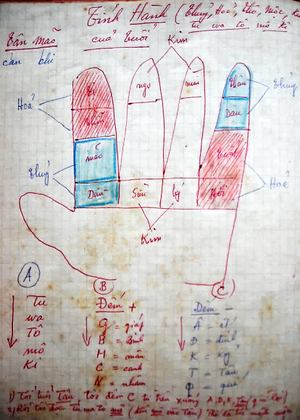
Tuvi2
L'horoscope vietnamien est une étude de prédiction du destin d'un individu à travers les astres des douze maisons, qui permet d'en savoir plus sur sa physionomie, son caractère, sa carrière, sa famille, ainsi que l'ensemble des éléments de sa vie. Il est très prisé par la plupart des classes sociales vietnamiennes qui cherchent souvent à connaitre les prédictions sur leurs sorts. Dans le Tử Vi, on peut déterminer les événements favorables ou défavorables en fixant les termes de dix ans, d'un an, d'un mois, d'un jour et d'une heure. Le Hà Lạc du Yi King est un niveau plus élevé du Tử Vi. L'horoscope vietnamien est plus ou moins influencé par les deux horoscopes occidentaux ou chinois.